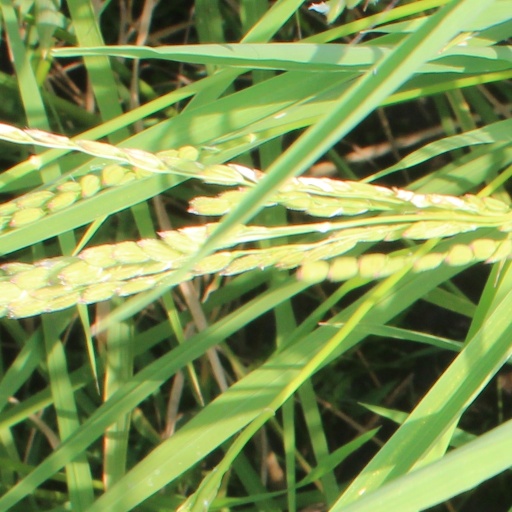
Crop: rice